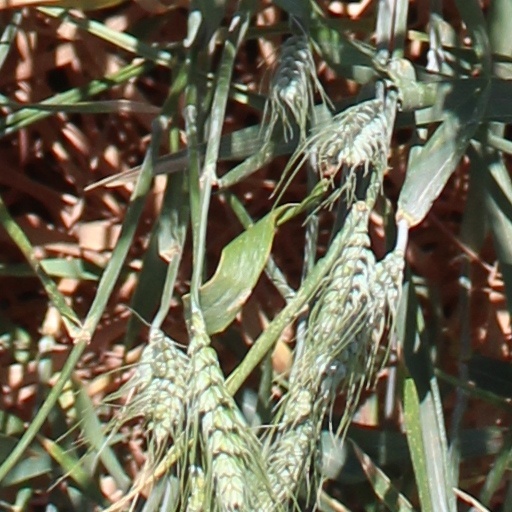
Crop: wheat